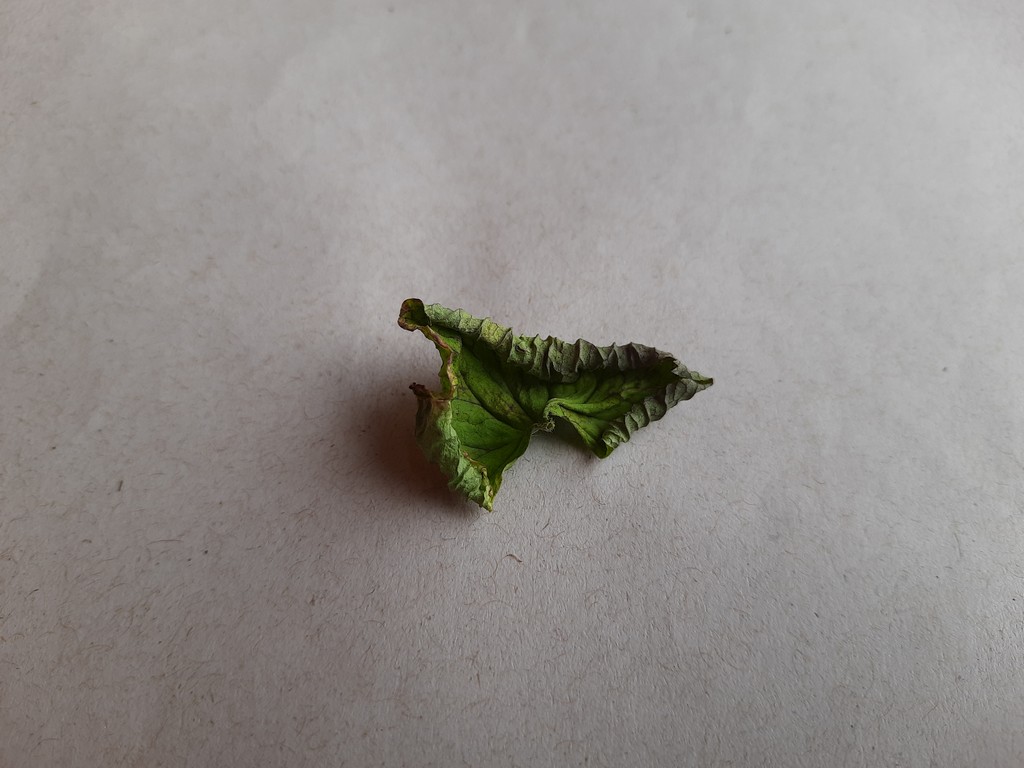
Label: Dried